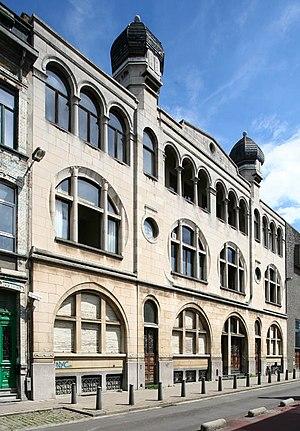
Une synagogue est un lieu de culte juif.